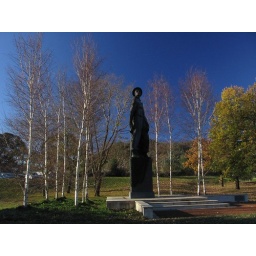
A monument surrounded by birch trees